Dirk Langendijk

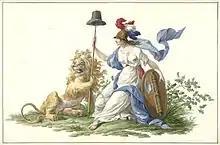
Batavian Republic jack (1796).

His only dated paintings were produced in the period 1771/72-1780. They show scenes from the lives of the landed gentry and soldiers, such as a painting from about 1774 of an army camp with soldiers and horses. This painting is now in the collection of the Museum Boijmans van Beuningen. In 1796, he designed the jack of the new Batavian flag. In 1799, he made a drawing of the landing at Callantsoog on 27 August by British troops during the Anglo-Russian invasion of Holland. Langedijk was most likely present at this event, as the painting carries the inscription "ad vivum 1799" ("from the life 1799"). The drawing is now in the British National Maritime Museum. A watercolour version of the drawing was purchased by the Prince of Wales in 1803 and is now in the royal library at Windsor.